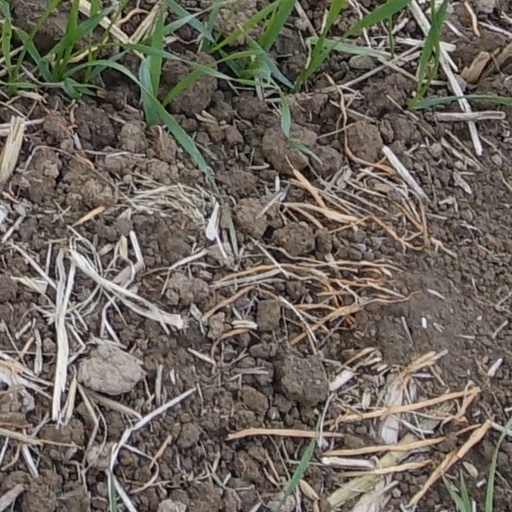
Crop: wheat